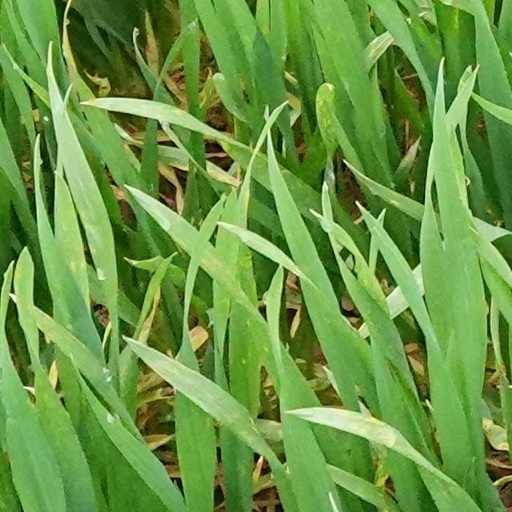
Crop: wheat